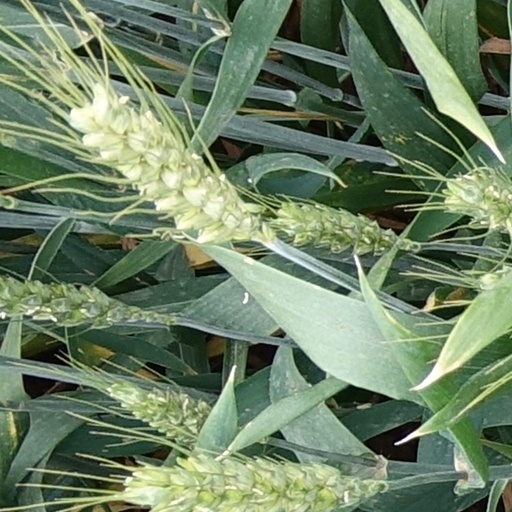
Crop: wheat